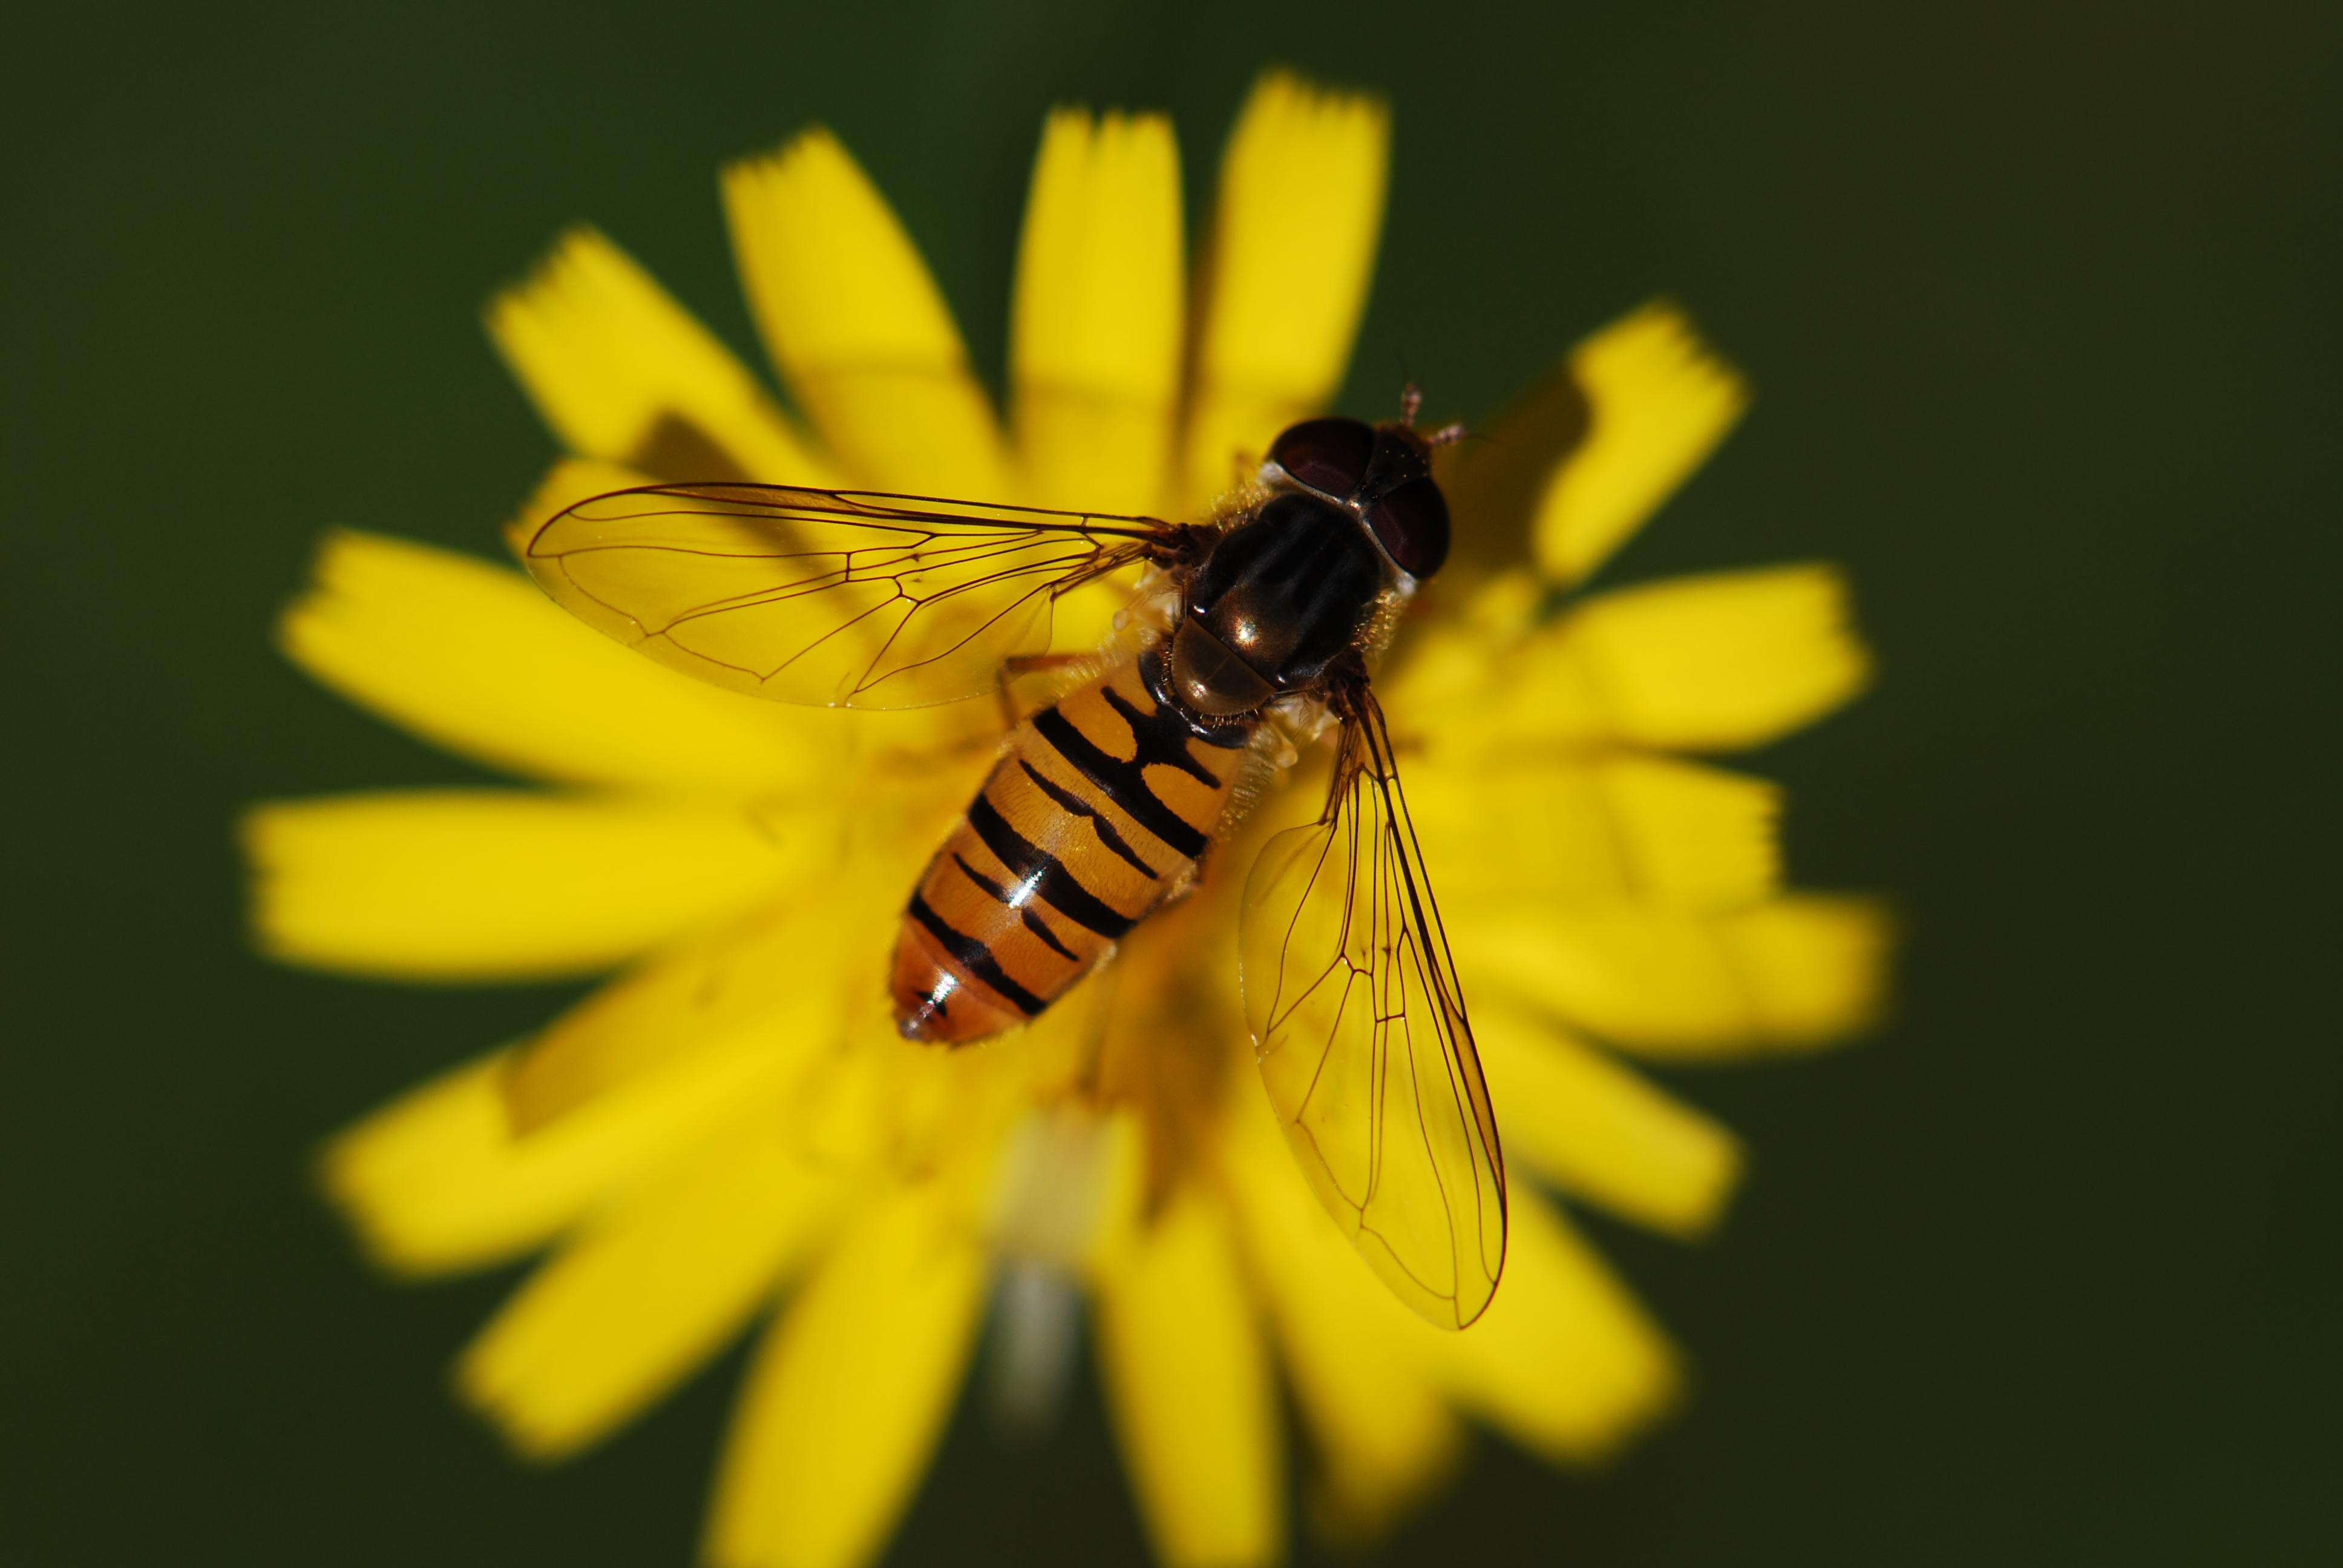
nature, blossom, plant, photography, meadow, dandelion, flower, petal, bloom, animal, fly, summer, pollen, green, insect, macro, yellow, close, flora, fauna, invertebrate, close up, bee, wasp, nectar, macro photography, honey bee, hover fly, plant stem, membrane winged insect